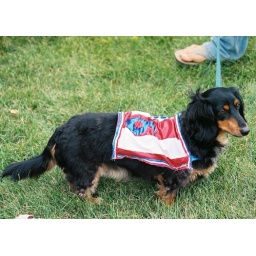
Buddy in red, white and blue